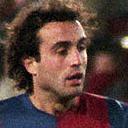
Age: 29